Marketa Lazarová

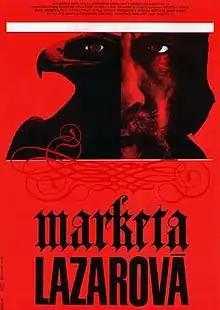
Promotional release poster

Marketa Lazarová is a 1967 Czechoslovak New Wave epic period drama film directed by František Vláčil. It is an adaptation of the novel "Marketa Lazarová" (1931) by Vladislav Vančura. Set in the middle of 13th century when Christianity was taking over native Paganism in Central Europe, the film tells the story of a daughter of a feudal lord who is kidnapped by neighbouring robber knights shortly before she is to join a convent.